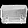
Label: Bag